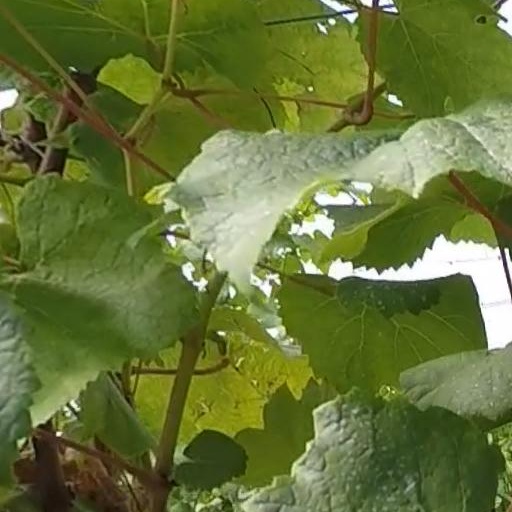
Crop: grape